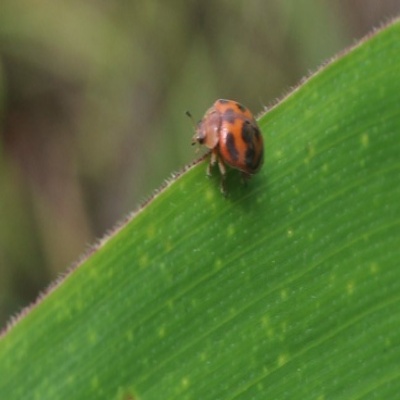
Crop: Maize
Condition: leaf beetle